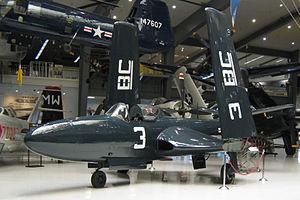
Le McDonnell FH-1 fut le premier avion à réaction américain à pouvoir décoller d'un porte-avions ou à s'y poser. Il fut également le premier avion opérationnel de ce type à servir dans l’US Navy et l'US Marine Corps, même s'il ne fut construit qu'à soixante-six exemplaires